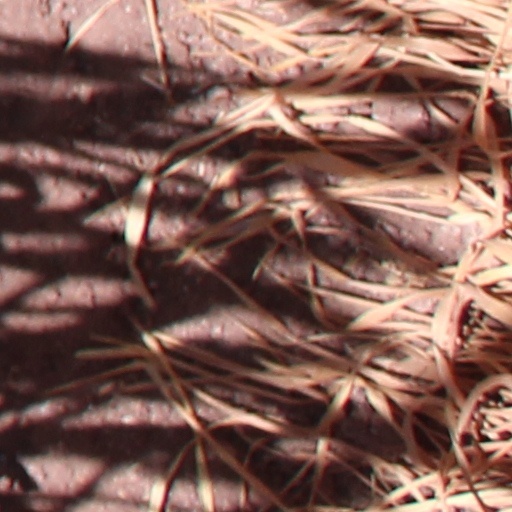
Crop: wheat